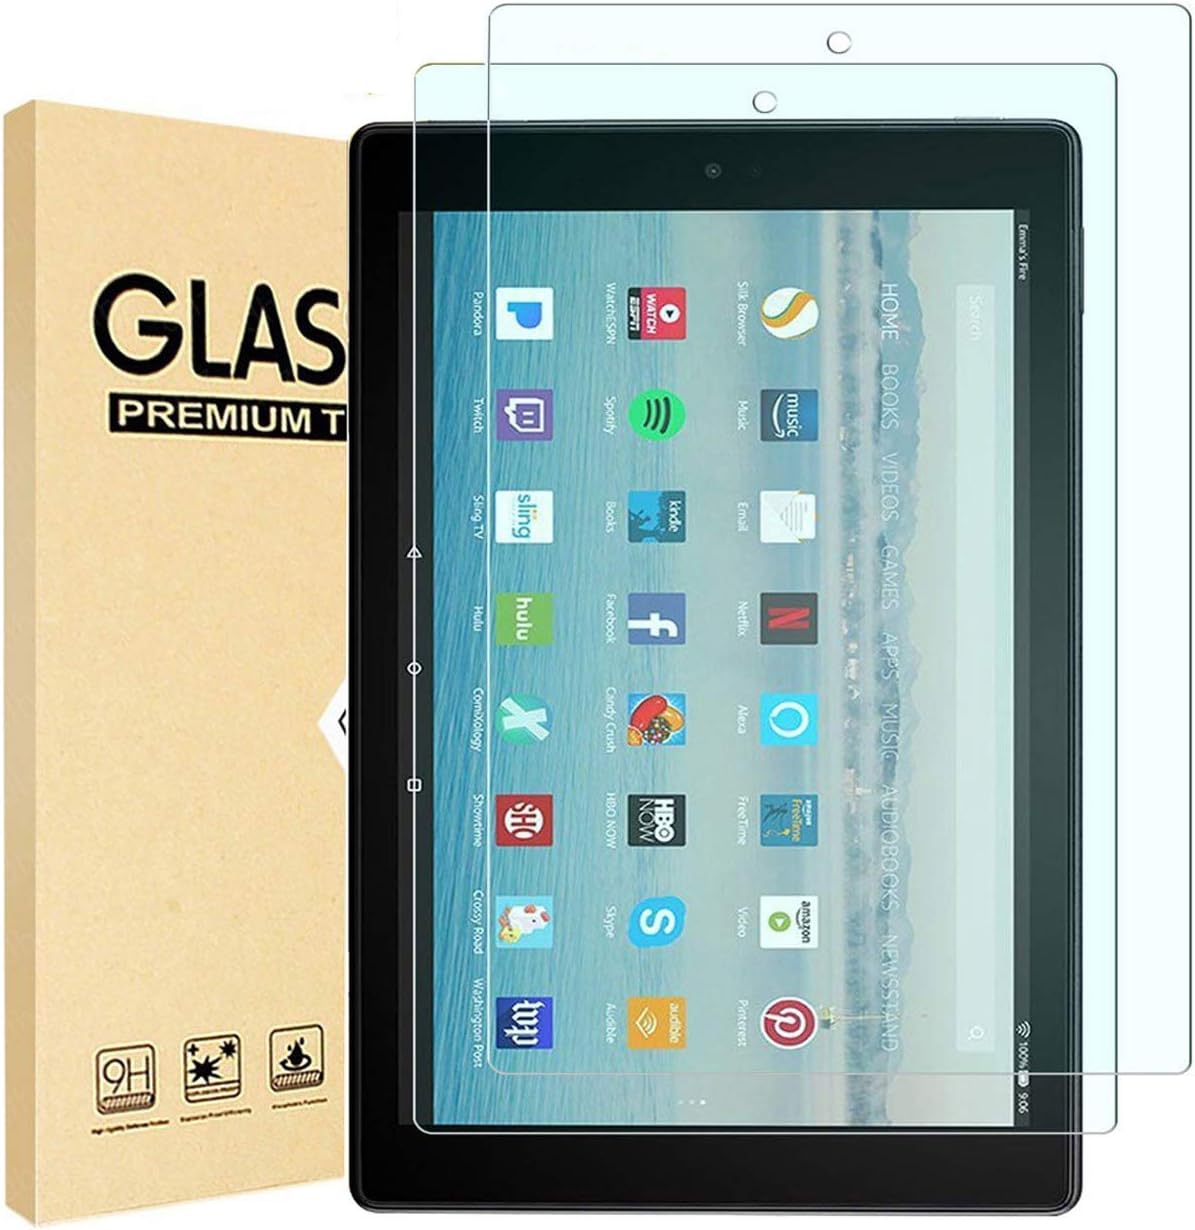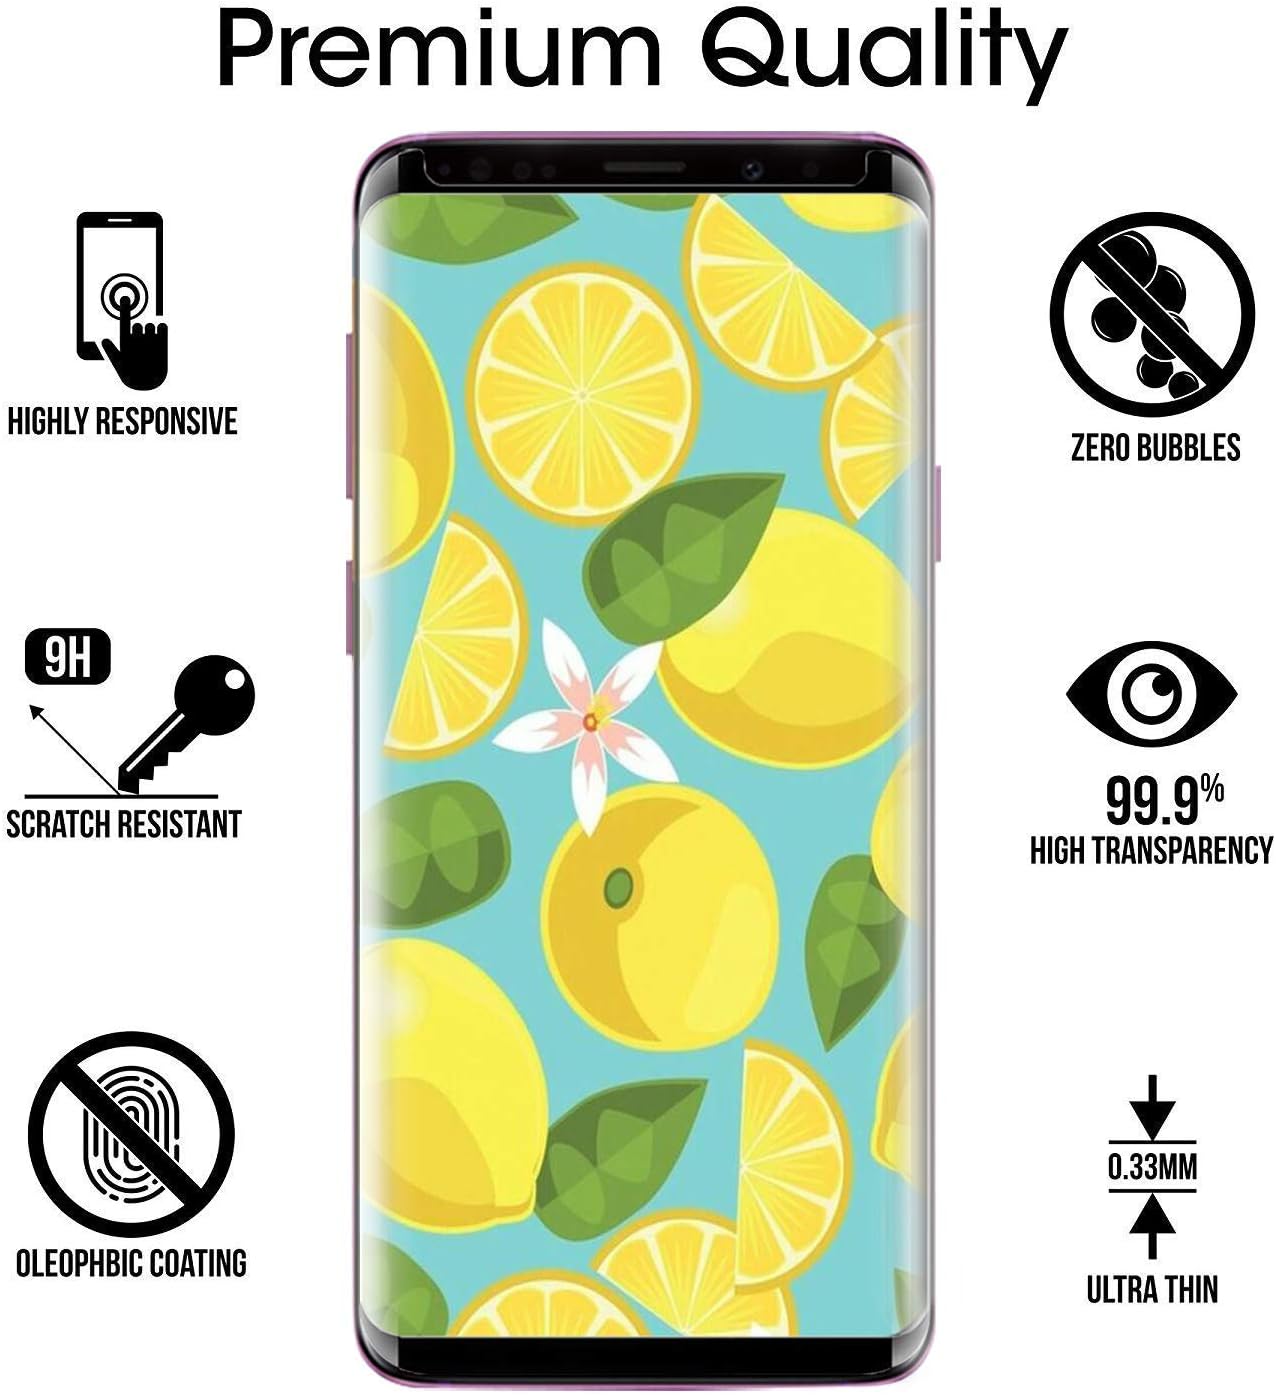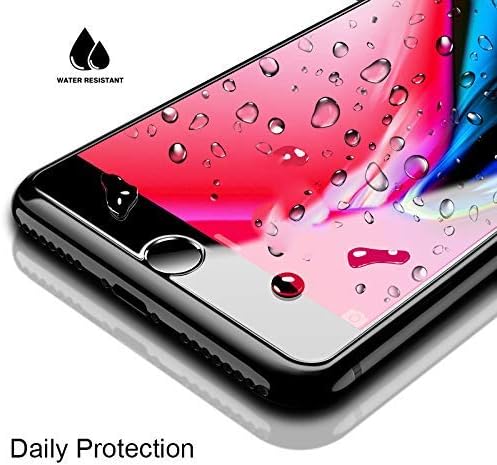
REYEHO (2 Packs) Protector Designed for Screen Protector (6.1") Premium HD Clarity 0.25mm Tempered Glass Screen Protector with Easy Installation Alignment Case Frame (2-Pack)[3D Touch]
Category: Office Products
Introducing REYEHO’s Tempered Glass Screen Protector for iPhone XR (6.1" Display) Due to the curved-edge design of the iPhone XR, our screen protector is made to be a little smaller than the actual screen of your device. This helps to prevent protector from overlaying these curved edge which can lead to unwanted bubbles or peeling up around the edges. Durable and scratch resistant screen protector offers your phone protection against scratches, bumps, drops, and daily wear and tear. Easy to install screen protector allows for complete touchscreen sensitive, you won’t even know it’s there! Clean the phone screen thoroughly using the wet & dry wipes before installation. Peel off the protective layer (with tab) from the screen protector before applying to the phone. If air bubbles are present, use squeegee or hard card to push bubble from the center away to the edge of the phone screen. The curved-edge design is made smaller than the screen size of your device to ensure unwanted peeling or bubbling appear around edges.
Features: WORKS FOR iPhone 8 plus, 7 plus (5.5 Inch Screen)only.{NOT FOR iPhone 8 and 7 4.7 inch display] 0.33mm tempered glass screen protector. Featuring maximum protection from scratches, scrapes and bumps. | Specialty: Due to the rounded design of the iPhone 8 plus, 7 plus, and to enhance compatibility with most cases, the Tempered glass does not cover the entire screen. HD ultra-clear rounded glass for iPhone 8 plus, 7 plus (5.5 Inch Screen) is 99.99% touch-screen accurate. | 99.99% High-definition clear hydrophobic and oleophobic screen coating protects against sweat and oil residue from fingerprints. | It is 100% brand new,Precise laser cut tempered glass,no front camera cutout , exquisitely polished,2.5D rounded edges. | [12-Month Warranty] Online video installation instruction: Go to YouTube Tutorial by searching Keywords: Ailun iPhone 7 plus Screen Protector Installation Instruction. Easiest Installation - removing dust and aligning it properly before actual installation,no worrying about bubbles,enjoy your screen as if it wasn't there.